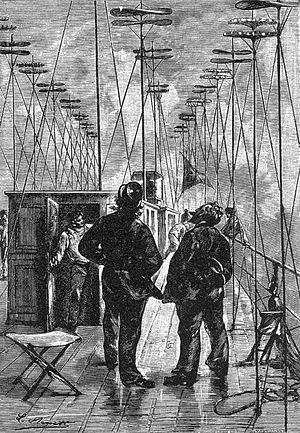
Jules Verne: ""Robur-le-Conqurérant"", dessin: Léon Benett. Orginal description: Français